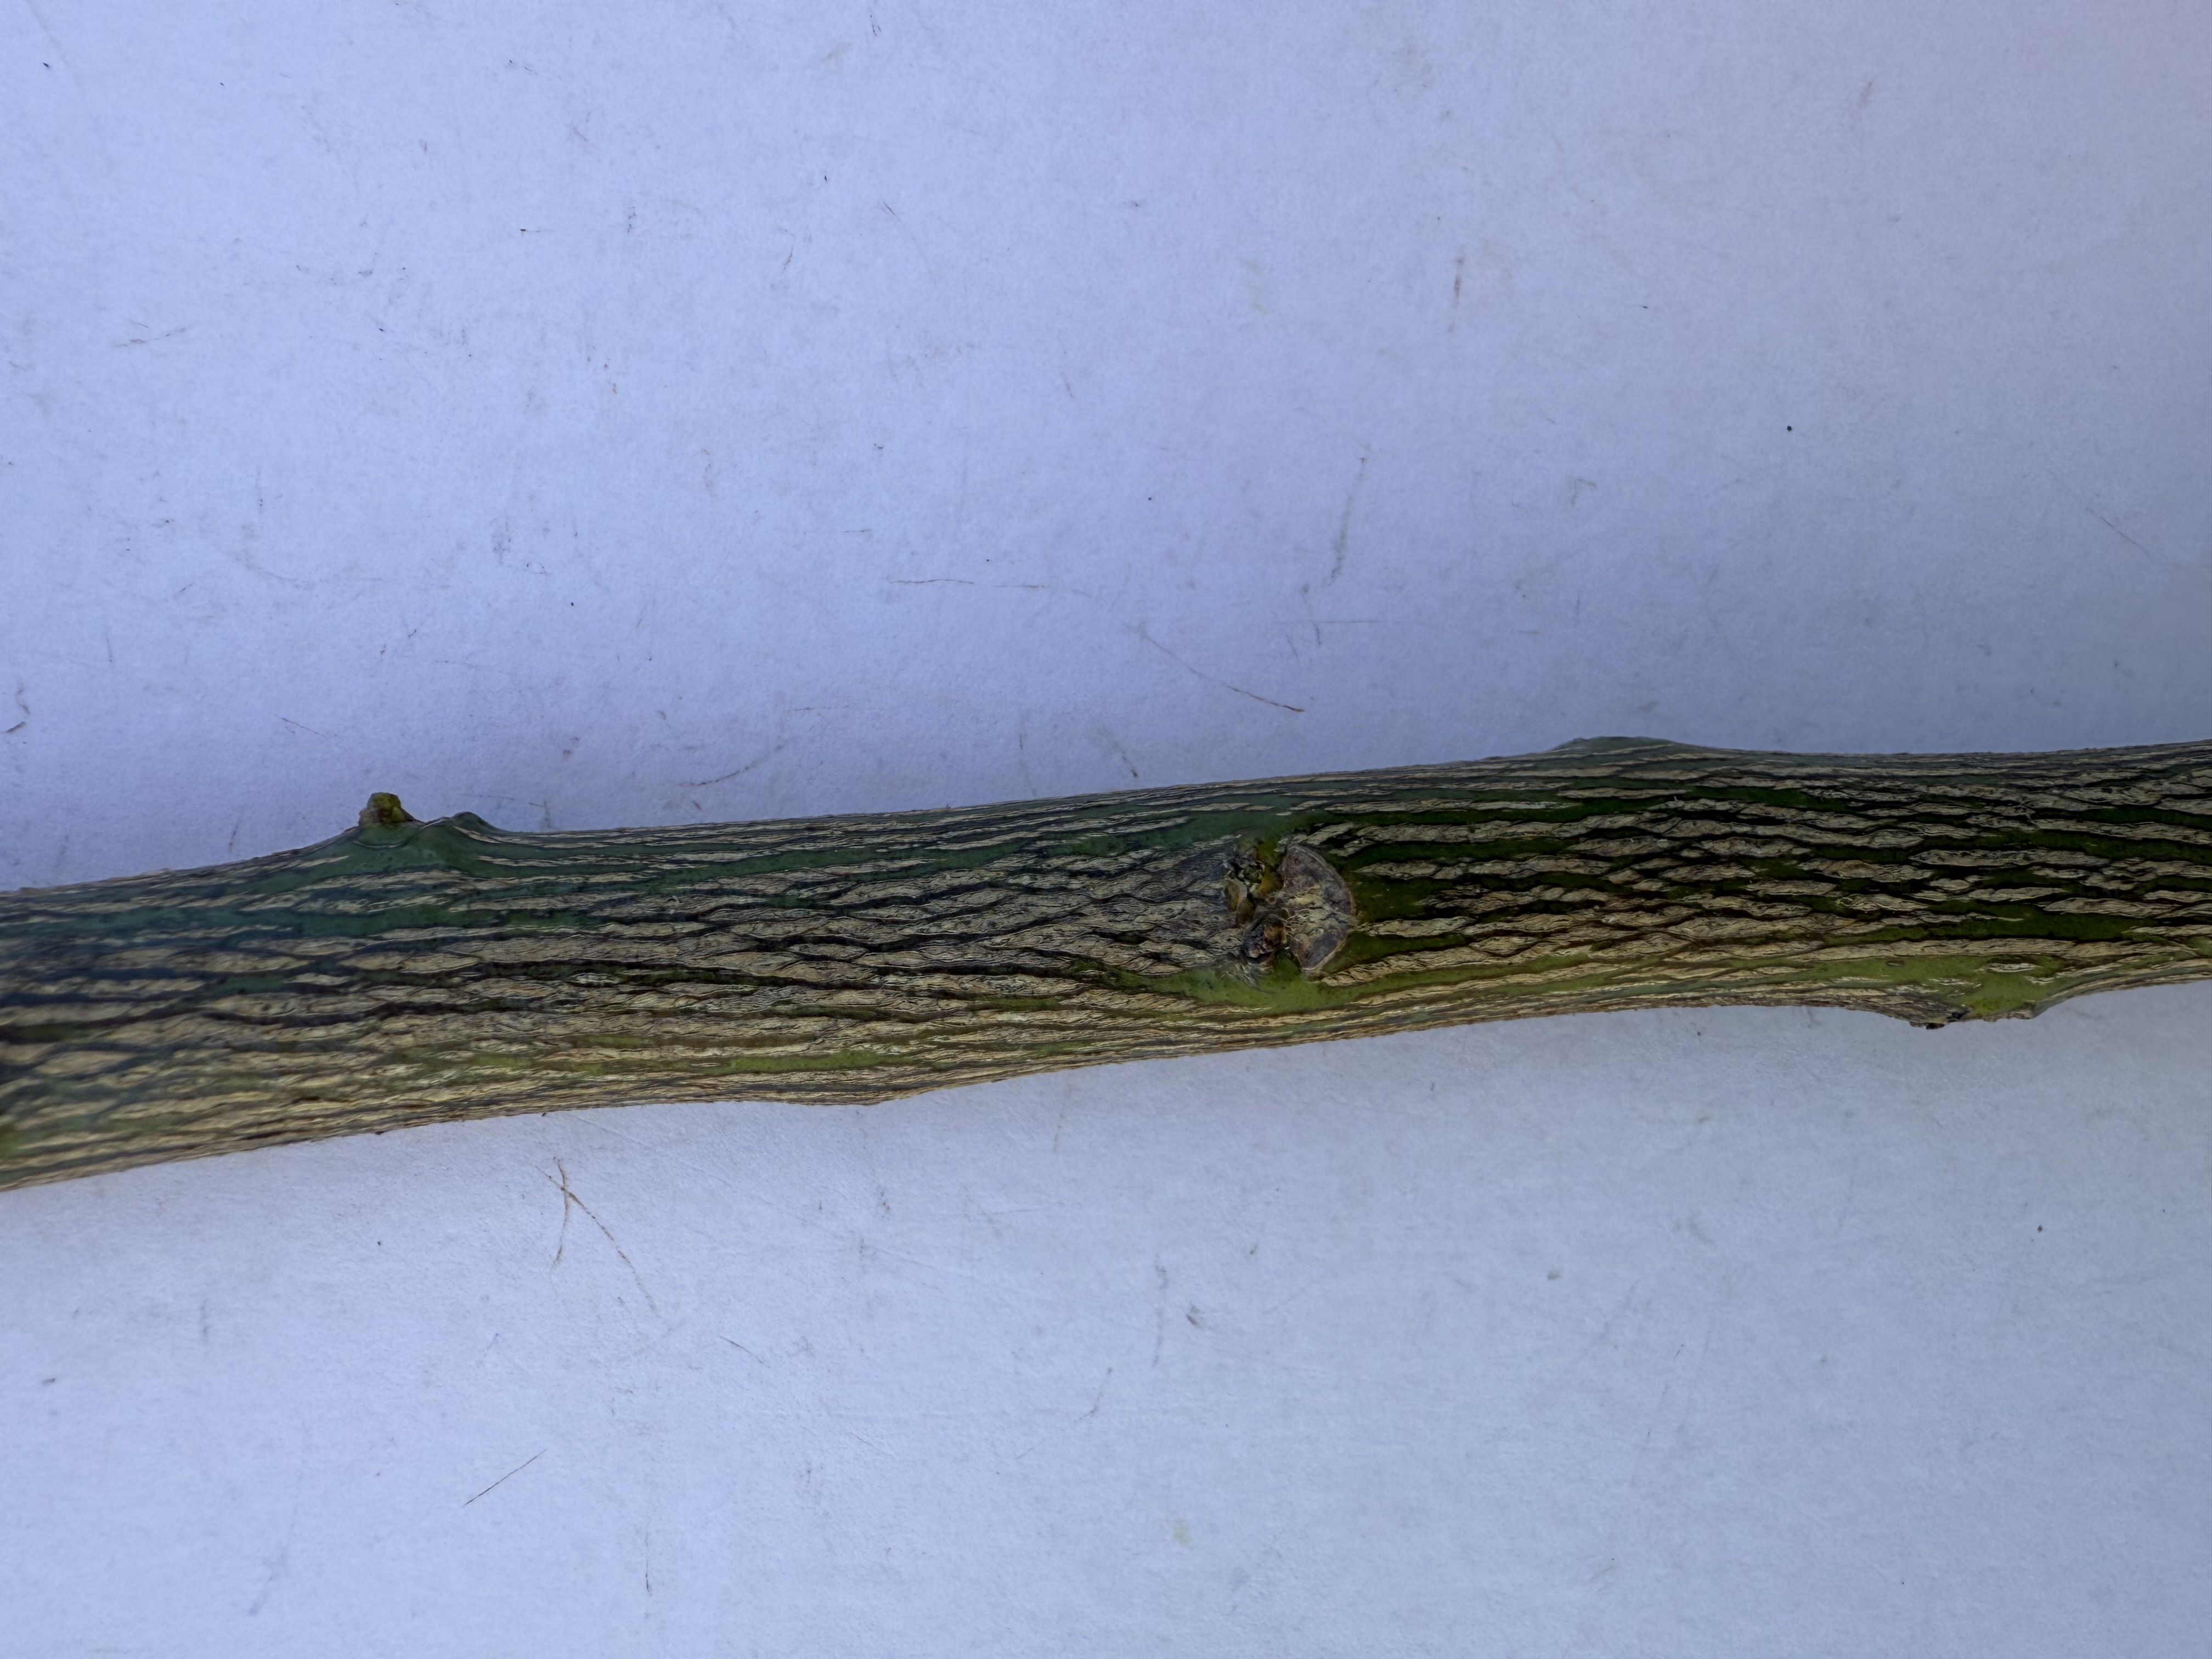
Variety: Lemon